Zoombezi Bay

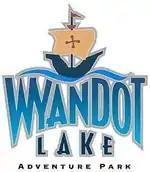
Wynadot Lake logo used under Six Flags ownership.

Under new ownership, the amusement park continued to operate under the name Wyandot Lake. However, by 2003, Six Flags began experiencing financial difficulties, and began the process to sell multiple properties. In June 2006, the Columbus Zoo and Aquarium announced that it had entered an agreement with Six Flags to purchase Wyandot Lake for $2 million, which would be finalized later in the year. Six Flags – struggling with annual losses since 1999 – was eager to negotiate with the nearby zoo amid city plans to realign Powell Road, which would cut through a portion of Wyandot Lake. Shortly thereafter, the Zoo announced plans to invest nearly $45 million to substantially re-develop the former Wyandot Lake property. Officials projected that by expanding Wyandot Lake and operating it in tandem with the zoo, both facilities would become substantially more attractive, with the potential to produce more than $1.3 million in annual profit.